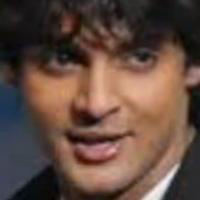
Age group: age 21-30